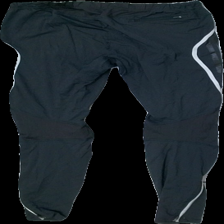
View: back
Type: Tights
Category: Ladies
Brand: Not in the list
Brand text on label: Odd star
Colors: Grey
Material: unknown
Pattern: Other
Cut: Tight
Damage: damaged seams
Damage location: top center
Damage 2: damaged seams
Damage 2 location: top center
Price range: <50
Recommended usage: Export
Description: grey training tights